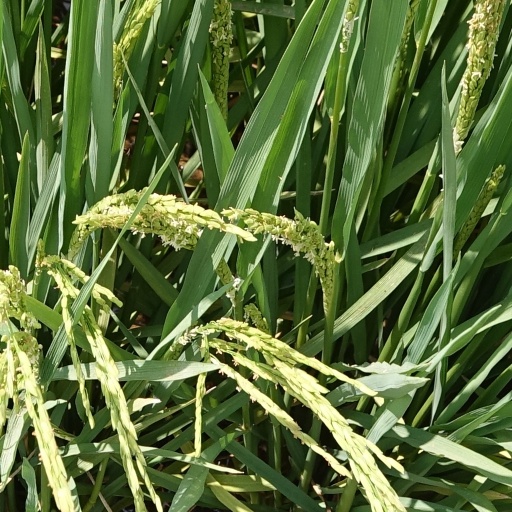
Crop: rice